Mariana Percovich

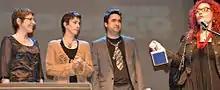
Mariana Percovich (right)

In addition to the Florencio Award, Percovich has won the International Theatre Institute (ITI) Award for "Te casarás en América", the Silver for "Extraviada", as well as the Iris, Molière, MEC, and Gralha Azul awards.